The Secret History of the Mongol Queens

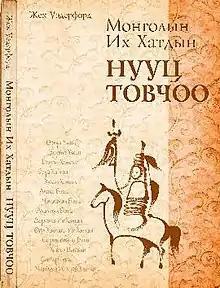
The cover of "The Secret History of the Mongol Great Khatuns in Mongolian" 2009.

Following Ögedei's death, khatuns (queens) briefly ruled the Mongol Empire. Most of these women were not Genghis Khan's daughters, but his daughters- or granddaughters-in-law. Their ability to control the empire made them the most powerful women during this period. Succession struggles with male kinsmen, including their sons and brothers-in-law, meant the khatun were quickly diminished.